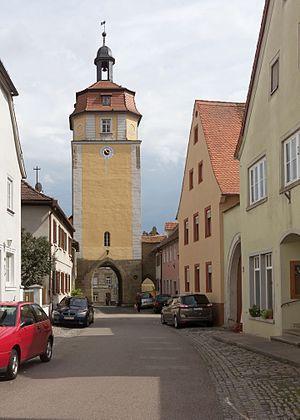
Mainbernheim est une ville allemande, située en Bavière, dans l'arrondissement de Kitzingen. Elle est située à proximité de la Bundesstraße 8 dans l'Arrondissement de Kitzingen en Basse-Franconie